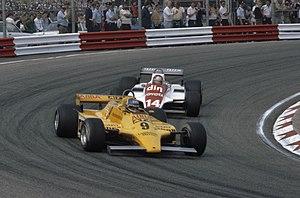
Karl Edward Tommy Borgudd dit Slim Borgudd est un ancien musicien et pilote automobile suédois. Il a notamment participé à 10 GP de Formule 1 en 1981 et 1982. Il a inscrit 1 point et s'est classé 18ᵉ du championnat pilotes en 1981.
Ensign était une écurie de course automobile fondée par l'ancien pilote de Formule 3 Morris « Mo » Nunn en 1970. Ensign a participé au championnat du monde de Formule 1 de 1973 à 1982, disputant 99 Grands Prix. Ensign a inscrit un total de 19 points et décroché un meilleur tour en course. Son meilleur classement au championnat constructeur est une 10ᵉ place en 1977 avec 10 points marqués.